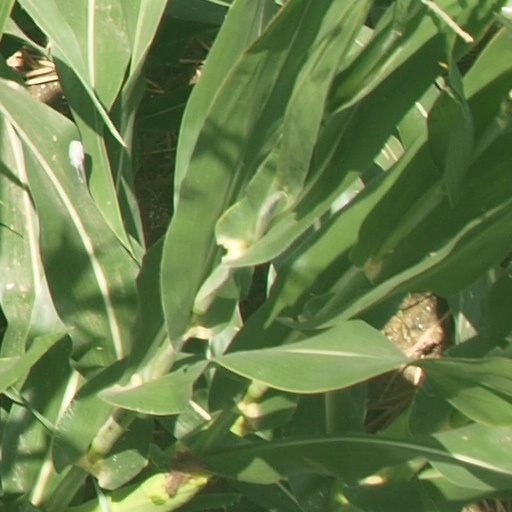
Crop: maize; corn